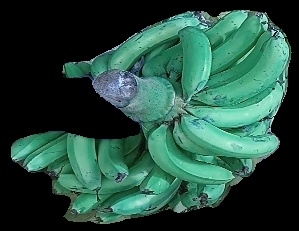
Variety: pachbale
Grade: grade3